History of the nude in art

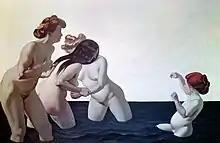
"Three Women and a Little Girl Playing in the Water" (1907), by Felix Vallotton, Kunstmuseum, Basel.

From the middle of the century, a trend emerged that emphasized reality, the description of the surrounding world, especially of workers and peasants in the new framework of the industrial era, with a certain component of social denunciation, linked to political movements such as utopian socialism and philosophical movements such as positivism. In the context of the dissolution of the classical theory of art that took place in the first half of the 19th century, realism, together with the technical liberation brought about by the appearance of photography, which inspired many of the new artists, meant a thematic liberation, where the protagonists were no longer nobles, heroes or gods, but ordinary people, from the street, portrayed in all their misery and crudeness.